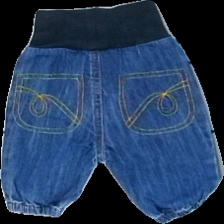
View: back
Type: Trousers
Category: Children
Brand: Not in the list
Brand text on label: Basic U
Colors: Blue
Material: 100% cotton
Cut: Regular
Size: 56
Season: All
Damage: slightly washed out
Price range: 50-100
Recommended usage: Reuse